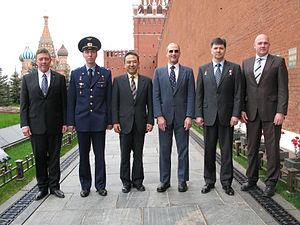
Soyouz TMA-02M est une mission spatiale dont le lancement a eu lieu le 7 juin 2011 à 21 h 12 UTC depuis le Cosmodrome de Baïkonour. Elle transporte trois membres de l'Expédition 28 vers la Station spatiale internationale. Il s'agit du 110ᵉ vol d'un vaisseau Soyouz depuis le premier en 1967.